Francis turbine

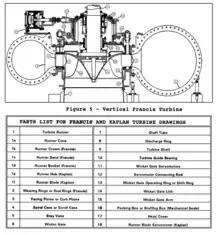
Francis turbine parts

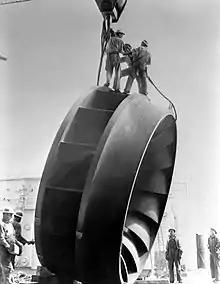
Francis Runner, Grand Coulee Dam

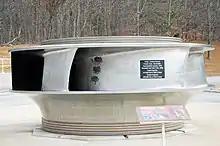
A Francis turbine at Raccoon Mountain Pumped-Storage Plant

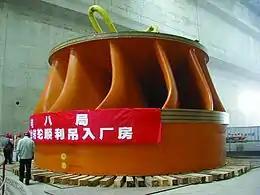
Three Gorges Dam Francis turbine runner, on the Yangtze River, China

Water wheels of different types have been used for more than 1,000 years to power mills of all types, but they were relatively inefficient. Nineteenth-century efficiency improvements of water turbines allowed them to replace nearly all water wheel applications and compete with steam engines wherever water power was available. After electric generators were developed in the late 1800s, turbines were a natural source of generator power where potential hydropower sources existed.